Chuquicamata

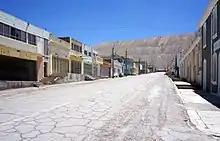
Chuquicamata ghost town

The modern era started when an American engineer named Bradley finally developed a method of processing low-grade oxidized copper ores. In 1910 he approached the lawyer and industrialist Albert C Burrage, who sent engineers to examine Chuquicamata. This was the beginning of copper mining by the Chile Exploration Company of the Guggenheim Group. Their reports found that the mine showed promise, and in April 1911, he started to buy up mines and claims, mainly from the larger mining companies, in association with Duncan Fox y Cia., an English entrepreneur.